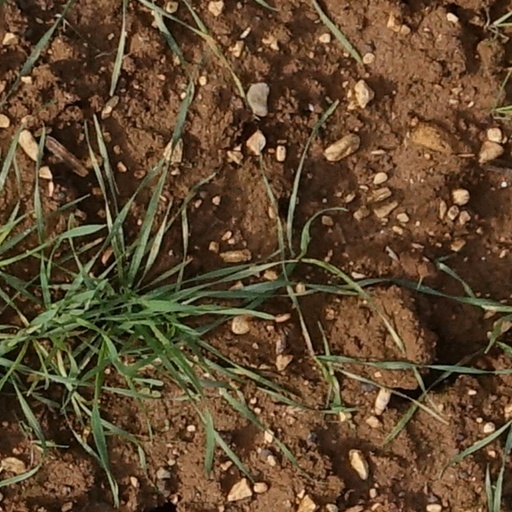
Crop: wheat